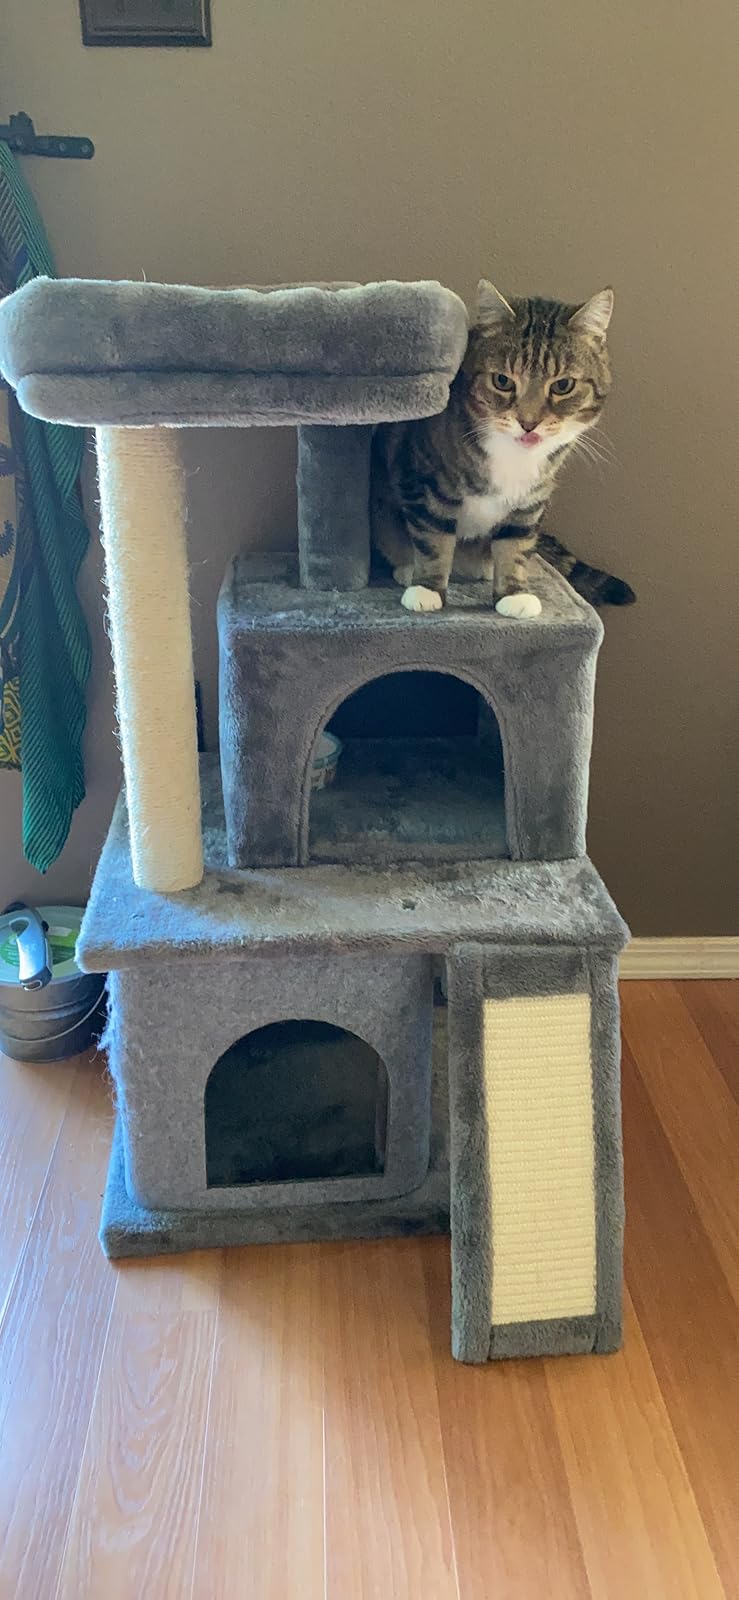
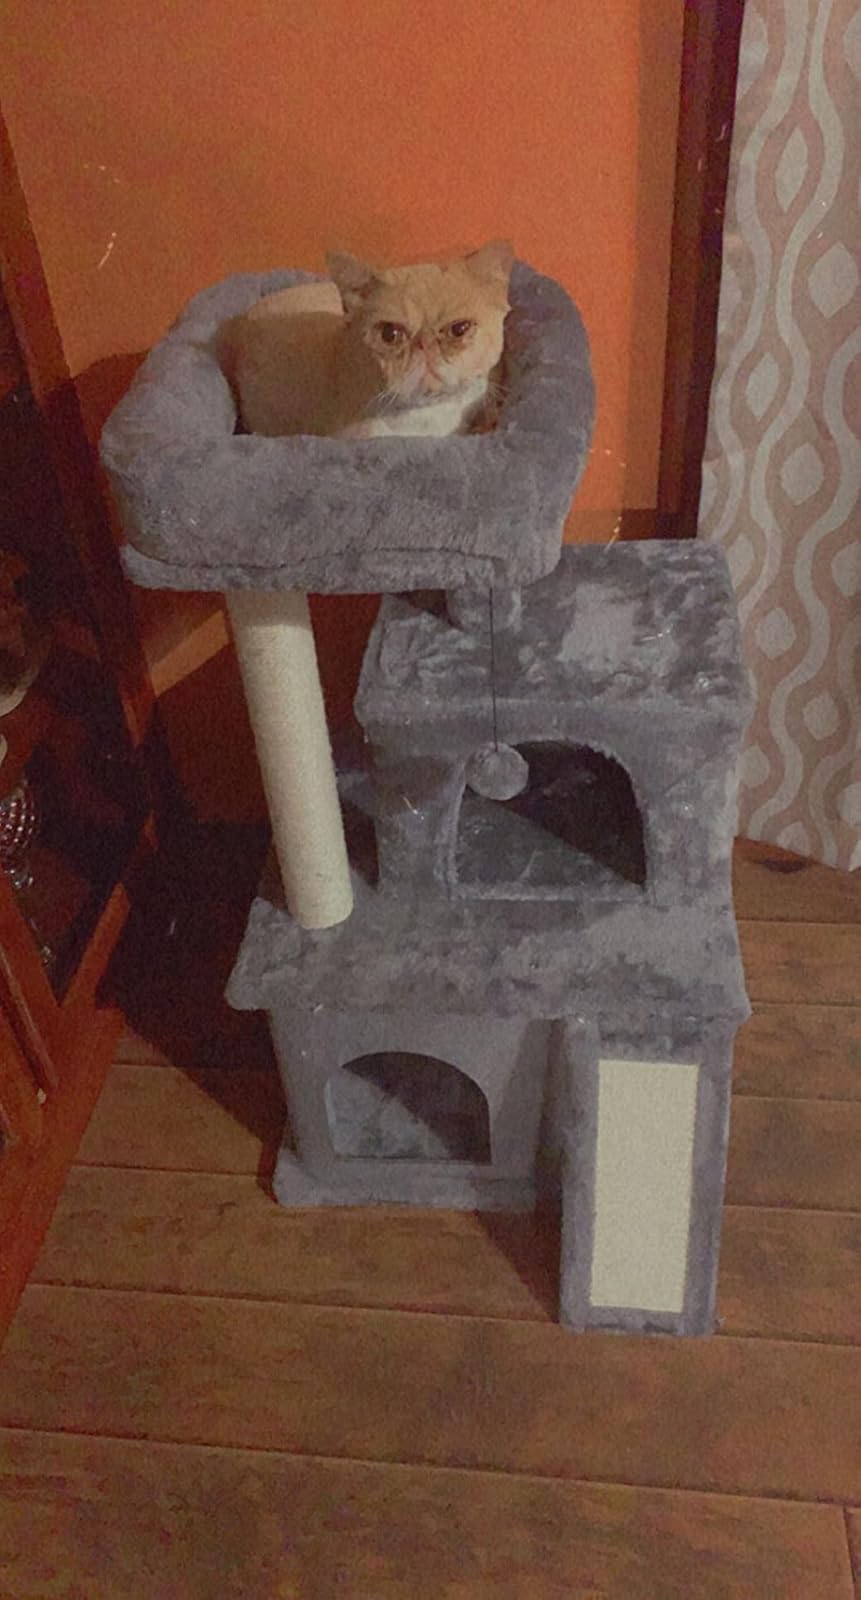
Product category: items_cat tree
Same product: yes